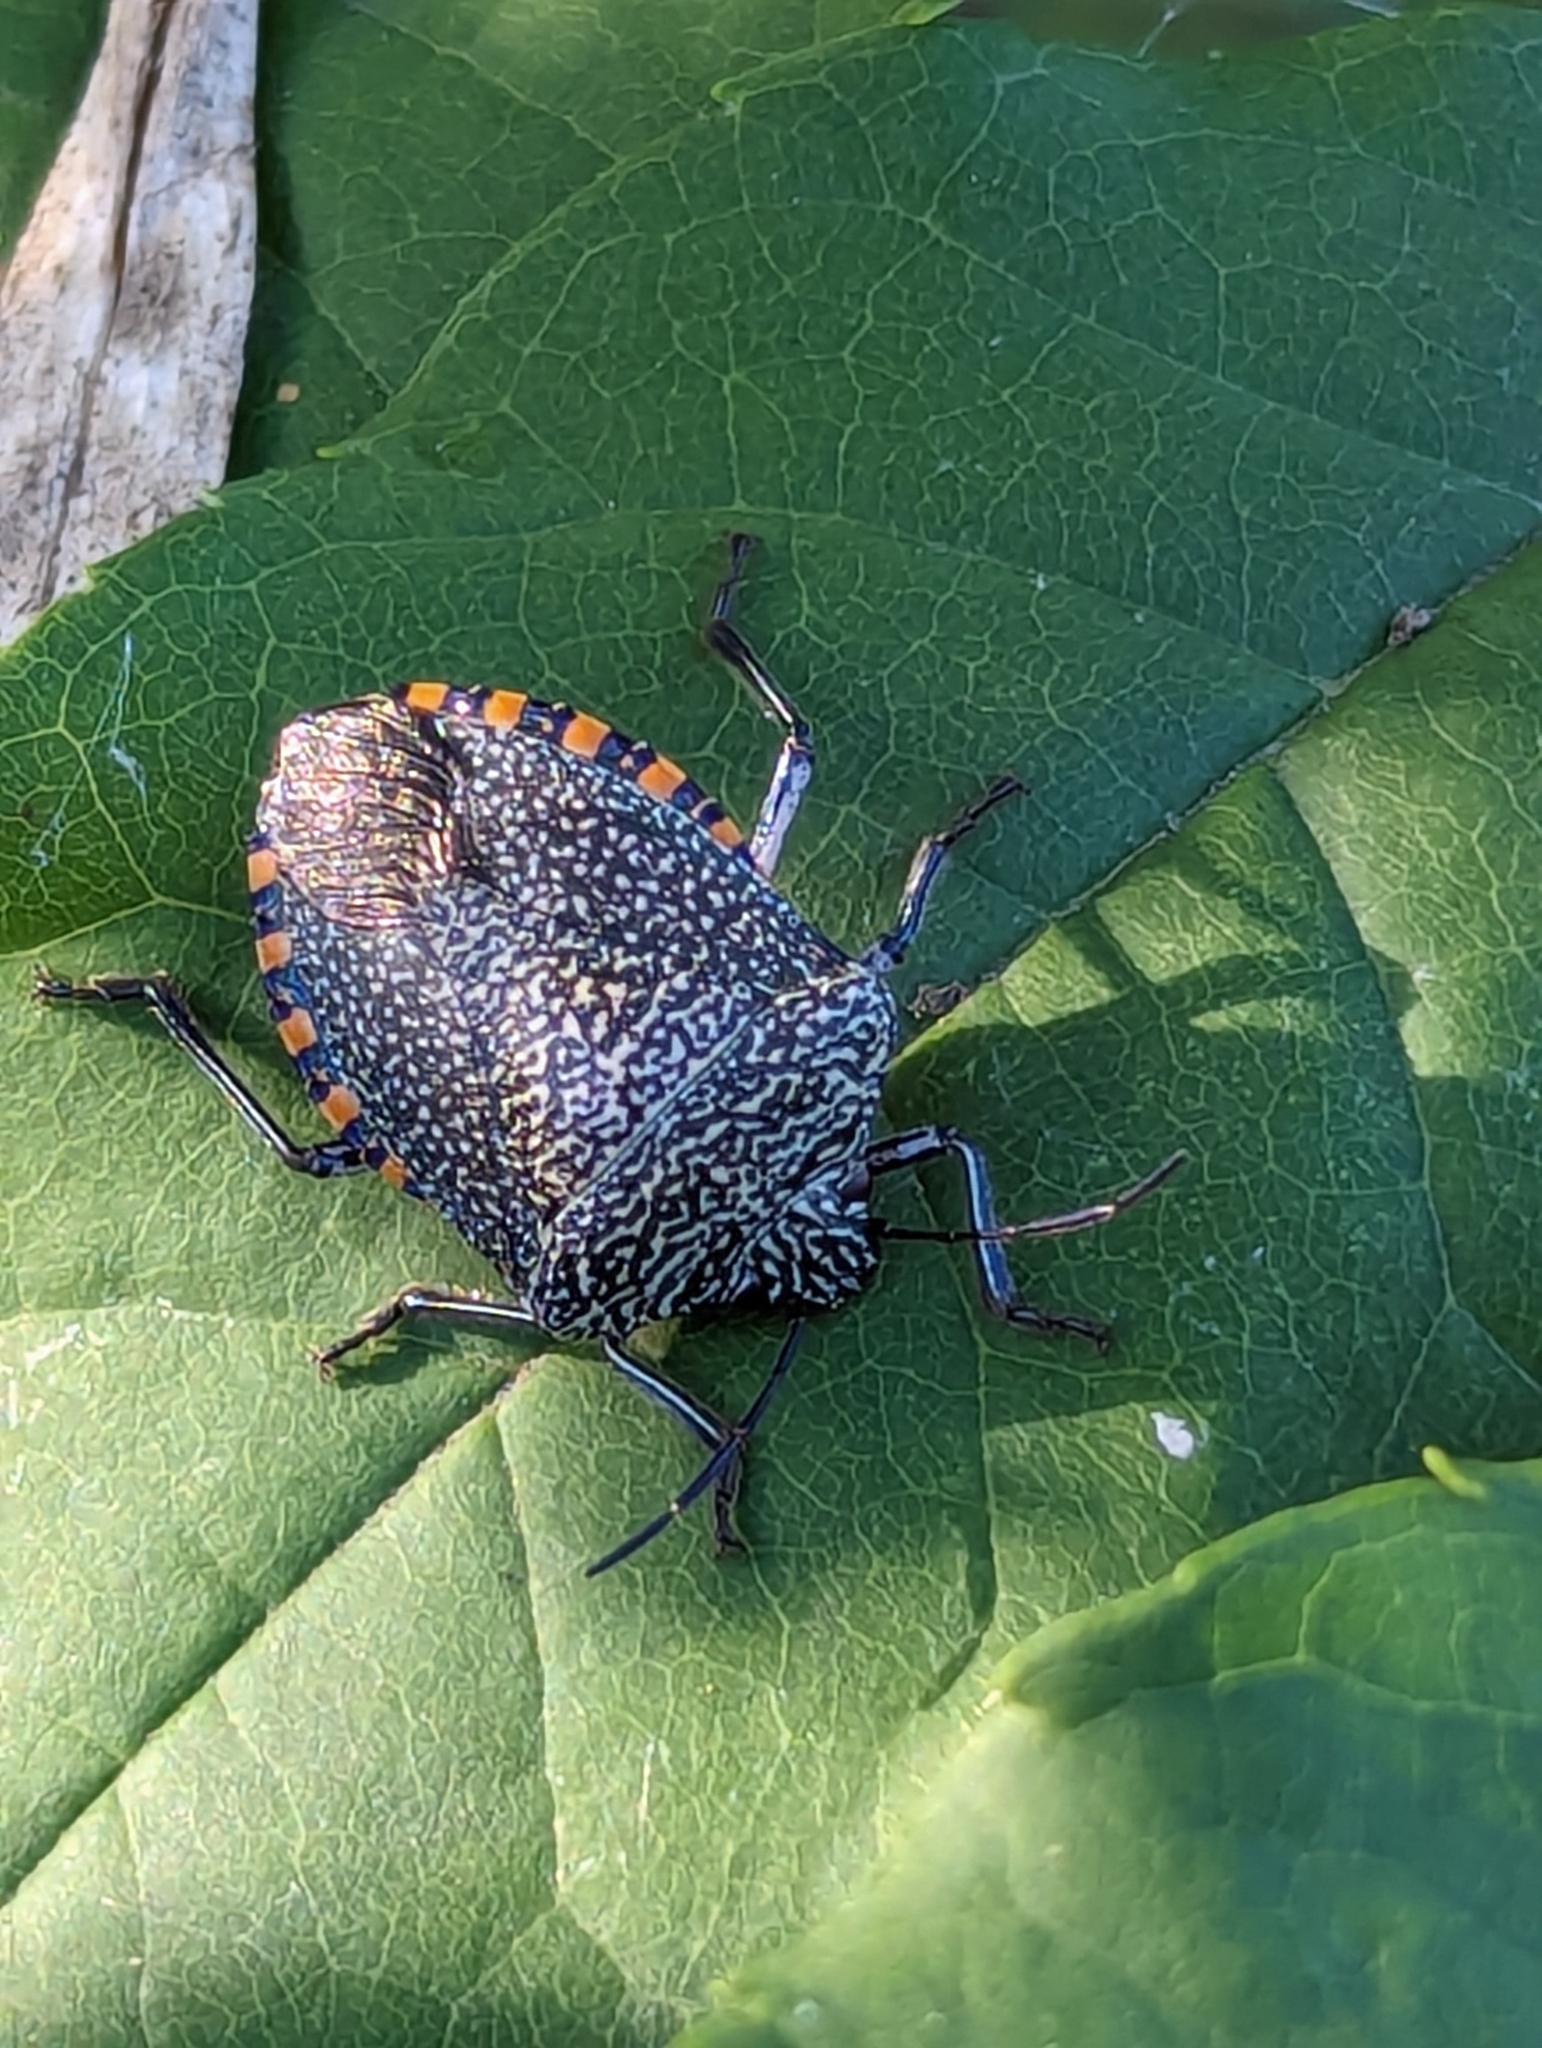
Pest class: stink_bug